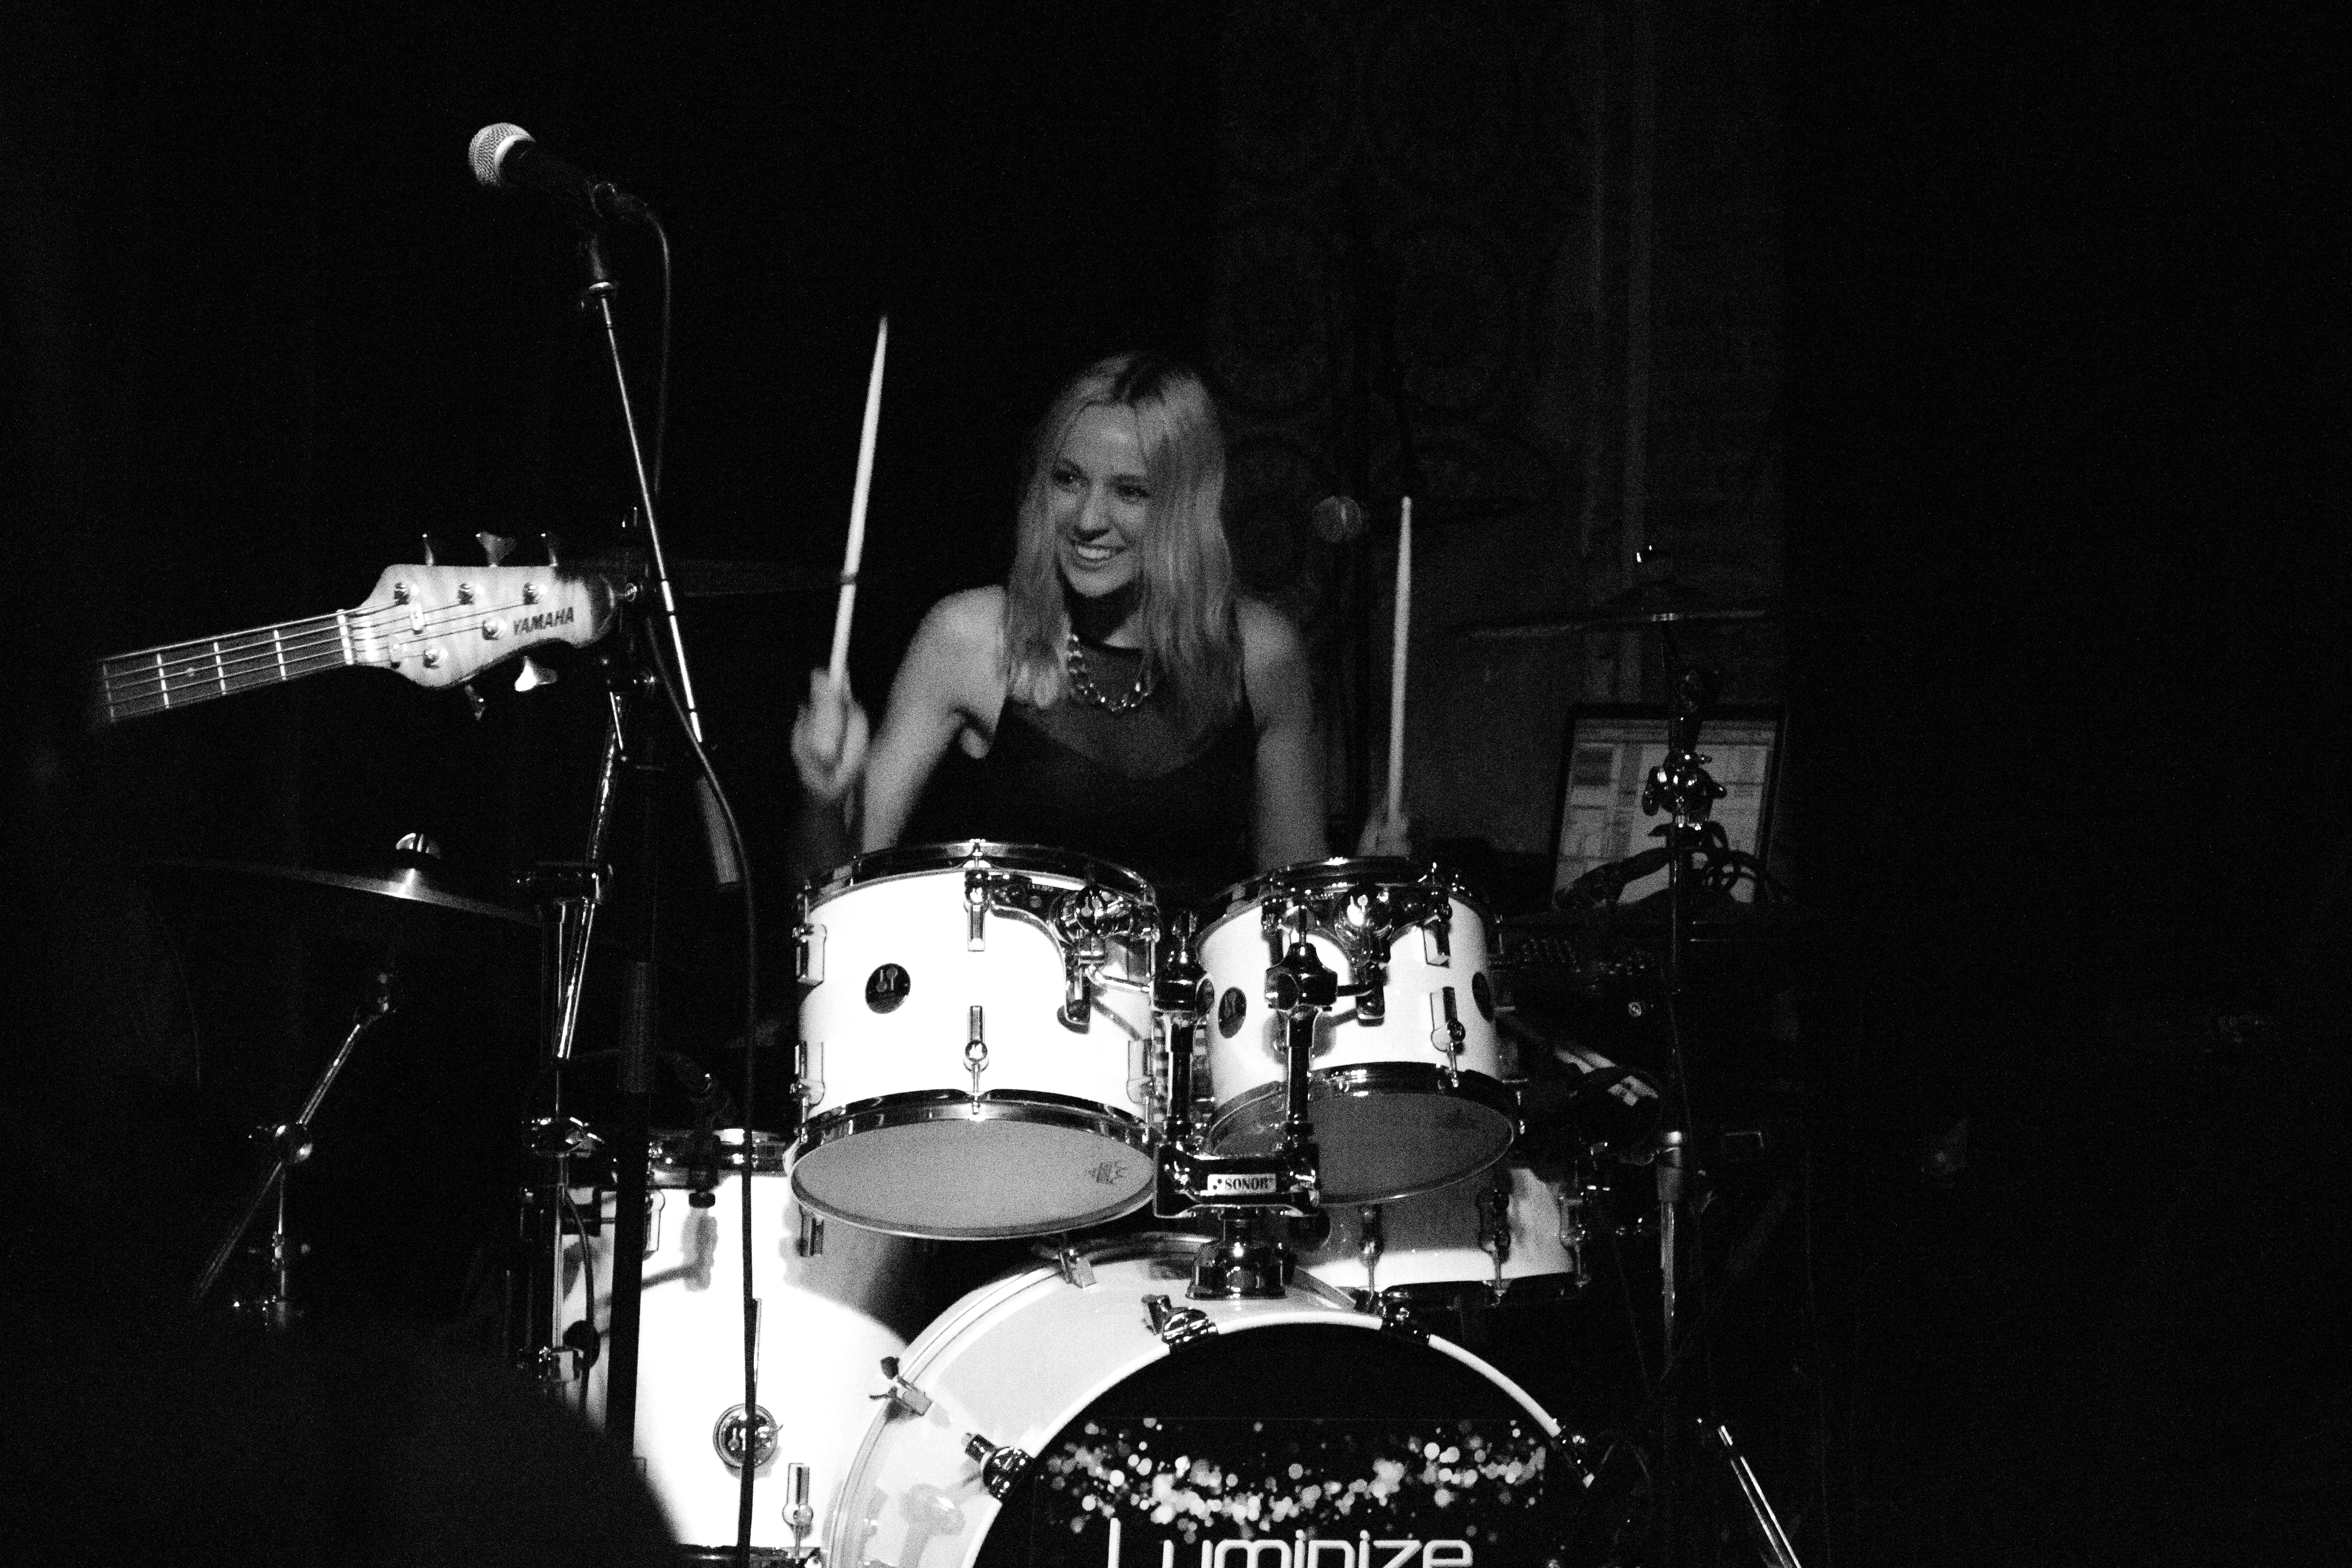
rock, music, black and white, van, concert, band, live, canon, musician, black, monochrome, drum, holland, nederland, hague, zuid, luminize, eosm, paard, denhaag, netherlands, girls, haye, stage, croatia, pop, troye, paarcafe, performance, bassist, singing, guitarist, drums, drummer, entertainment, performing arts, singer songwriter, monochrome photography, skin head percussion instrument